John Diefenbaker

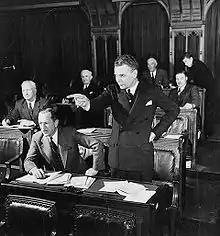
Diefenbaker makes his point in the House of Commons, 1948

In early 1948, Mackenzie King, now aged 73, announced his retirement; later that year Louis St. Laurent succeeded him. Although Bracken had nearly doubled the Tory representation in the House, prominent Tories were increasingly unhappy with his leadership and pressured him to stand down. These party bosses believed that Ontario Premier George A. Drew, who had won three successive provincial elections and had even made inroads in francophone ridings, was the man to lead the Progressive Conservatives to victory. When Bracken resigned on July 17, 1948, Diefenbaker announced his candidacy. The party's backers, principally financiers headquartered on Toronto's Bay Street, preferred Drew's conservative political stances to Diefenbaker's Western populism. Tory leaders packed the 1948 leadership convention in Ottawa in favour of Drew, appointing more than 300 delegates at-large. One cynical party member commented, "Ghost delegates with ghost ballots, marked by the ghostly hidden hand of Bay Street, are going to pick George Drew, and he'll deliver a ghost-written speech that'll cheer us all up, as we march briskly into a political graveyard." Drew easily defeated Diefenbaker on the first ballot. St. Laurent called an election for June 1949, and the Tories were decimated, falling to 41 seats, only two more than the party's 1940 nadir. Despite intense efforts to make the Progressive Conservatives appeal to Quebecers, the party won only two seats in the province.